Yami Lester

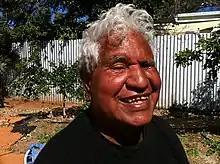
Yami Lester

James Yami Lester (1941 – 21 July 2017) was a Yankunytjatjara man, an Indigenous person of northern South Australia. Lester, who survived nuclear testing in outback Australia, is best known as an anti-nuclear and indigenous rights advocate.